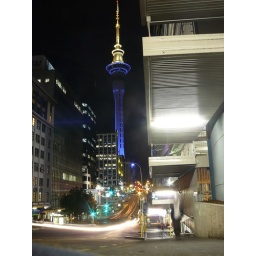
Auckland sky tower by night